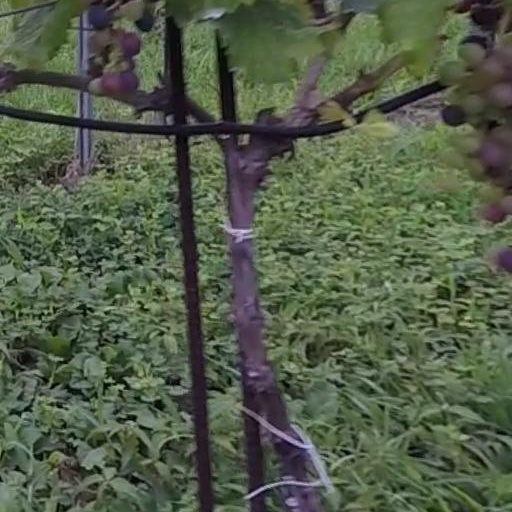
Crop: grape